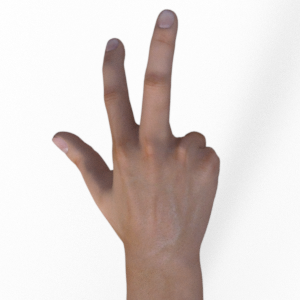
Label: scissors